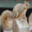
Label: squirrel